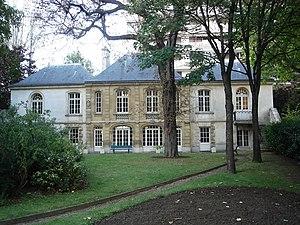
Le square Colbert est un square du 11ᵉ arrondissement de Paris, en France.
La rue de Charonne est une voie du 11ᵉ arrondissement de Paris, qui conduisait au village de Charonne. Elle existe déjà au début du XVIIᵉ siècle et est, avec la rue du Faubourg-Saint-Antoine, l'une des rues les plus animées du faubourg. De nombreux artisans y ont leur atelier ainsi que leur logement.
Cet article recense les monuments historiques du 11ᵉ arrondissement de Paris, en France.